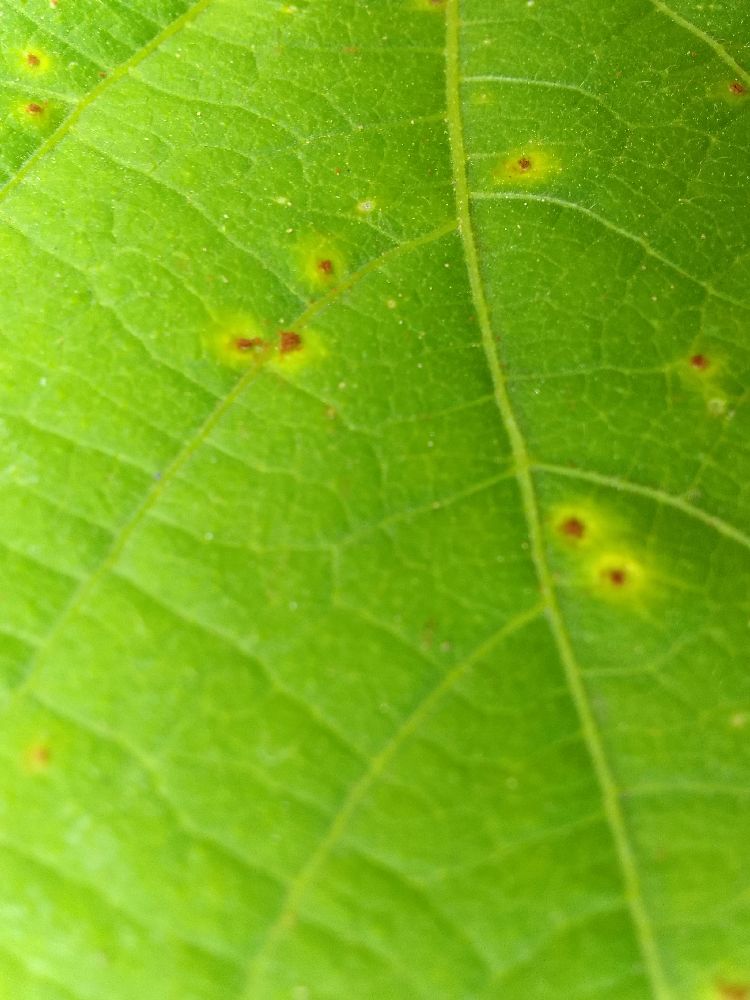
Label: rust